Rubén Limardo

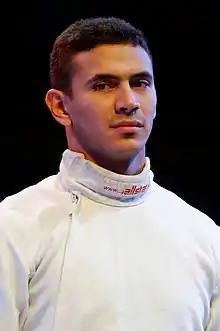
Limardo at the Masters épée 2012

Rubén Dario Limardo Gascón (born 3 August 1985) is a Venezuelan left-handed épée fencer, five-time team Pan American champion, four-time individual Pan American champion, three-time Olympian, and 2012 individual Olympic champion.